Eland armoured car

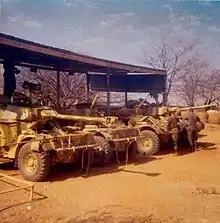
Elands in forward staging areas prior to Operation Savannah

The collapse of Portuguese colonial rule in South West Africa's northern neighbour, Angola, led to dramatic changes in South African foreign and defence policy. Factional infighting between the three rival Angolan nationalist movements pursuing their own separate strategies directed towards consolidating political power and influence in the colonial state was almost inevitable; by mid 1975 the country had degenerated into outright civil war. South Africa discreetly sponsored two of three Angolan factions, the National Union for the Total Independence of Angola (UNITA) and the National Liberation Front of Angola (FNLA), in the hopes of eliciting their cooperation with the SADF to deny PLAN sanctuary in Angola; this project was known as Operation Savannah. However, both UNITA and the FNLA were defeated and driven from the Angolan capital, Luanda, by the third faction—People's Movement for the Liberation of Angola (MPLA) that July.